Troistorrents

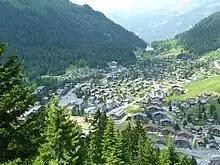
View of Morgins from the Foilleuse chair lift

Troistorrents has an area, , of . Of this area, or 36.6% is used for agricultural purposes, while or 51.8% is forested. Of the rest of the land, or 7.4% is settled (buildings or roads), or 0.6% is either rivers or lakes and or 3.6% is unproductive land.